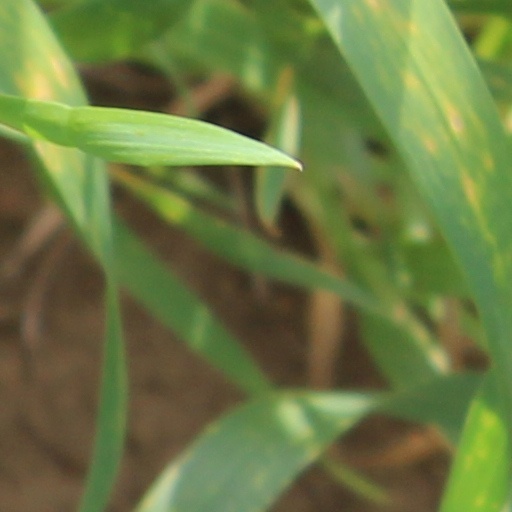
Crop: wheat